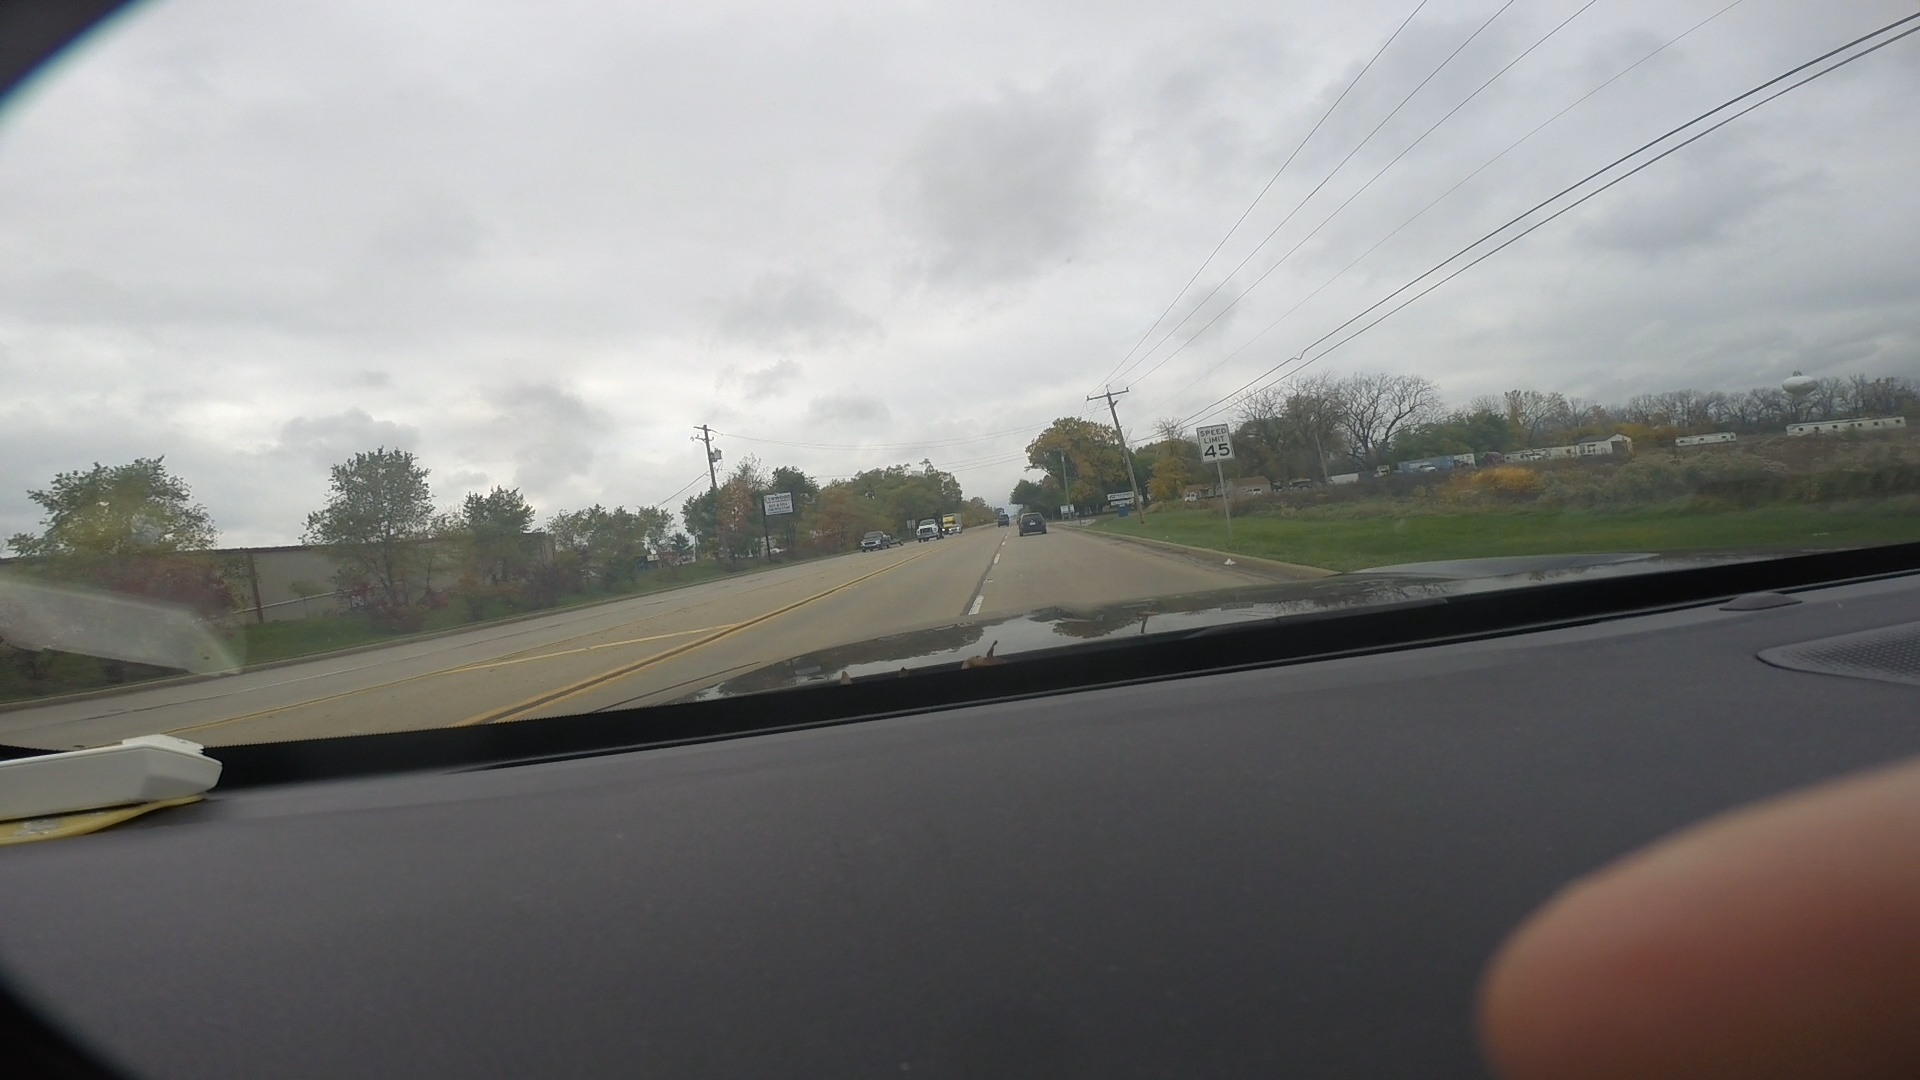
Speed limit sign label: mph45